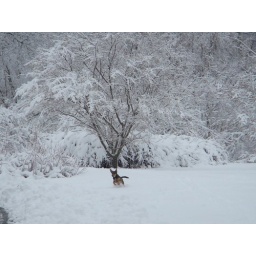
dog running in snow